Hilderic

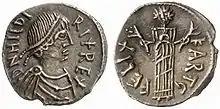
A coin struck in Hilderic's name (Hildirix) and bearing his effigy.

Hilderic (460s – 533) was the penultimate king of the Vandals and Alans in North Africa in Late Antiquity (523–530). Although dead by the time the Vandal Kingdom was overthrown in 534, he nevertheless played a key role in that event.